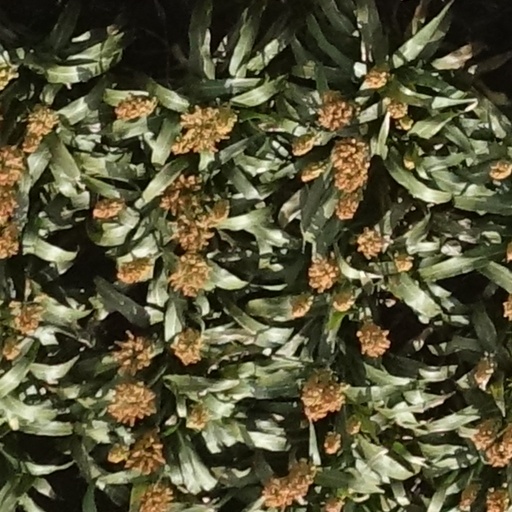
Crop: sorghum